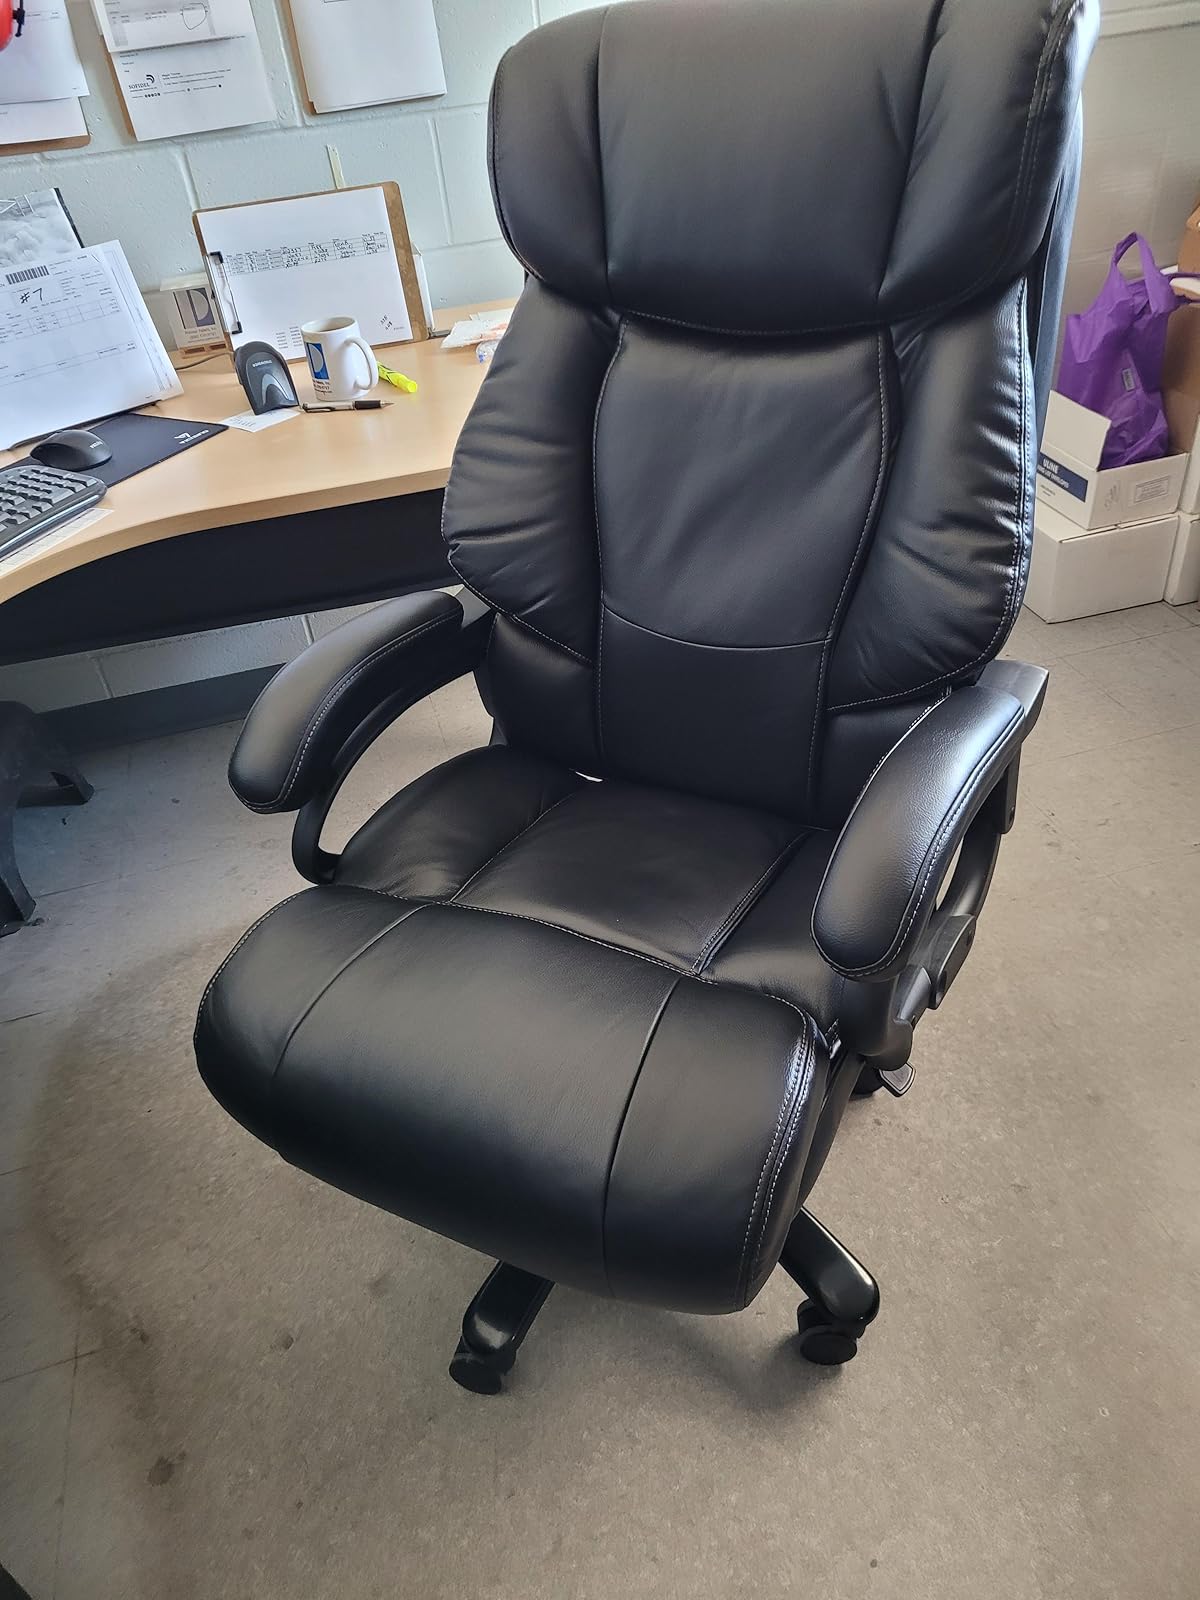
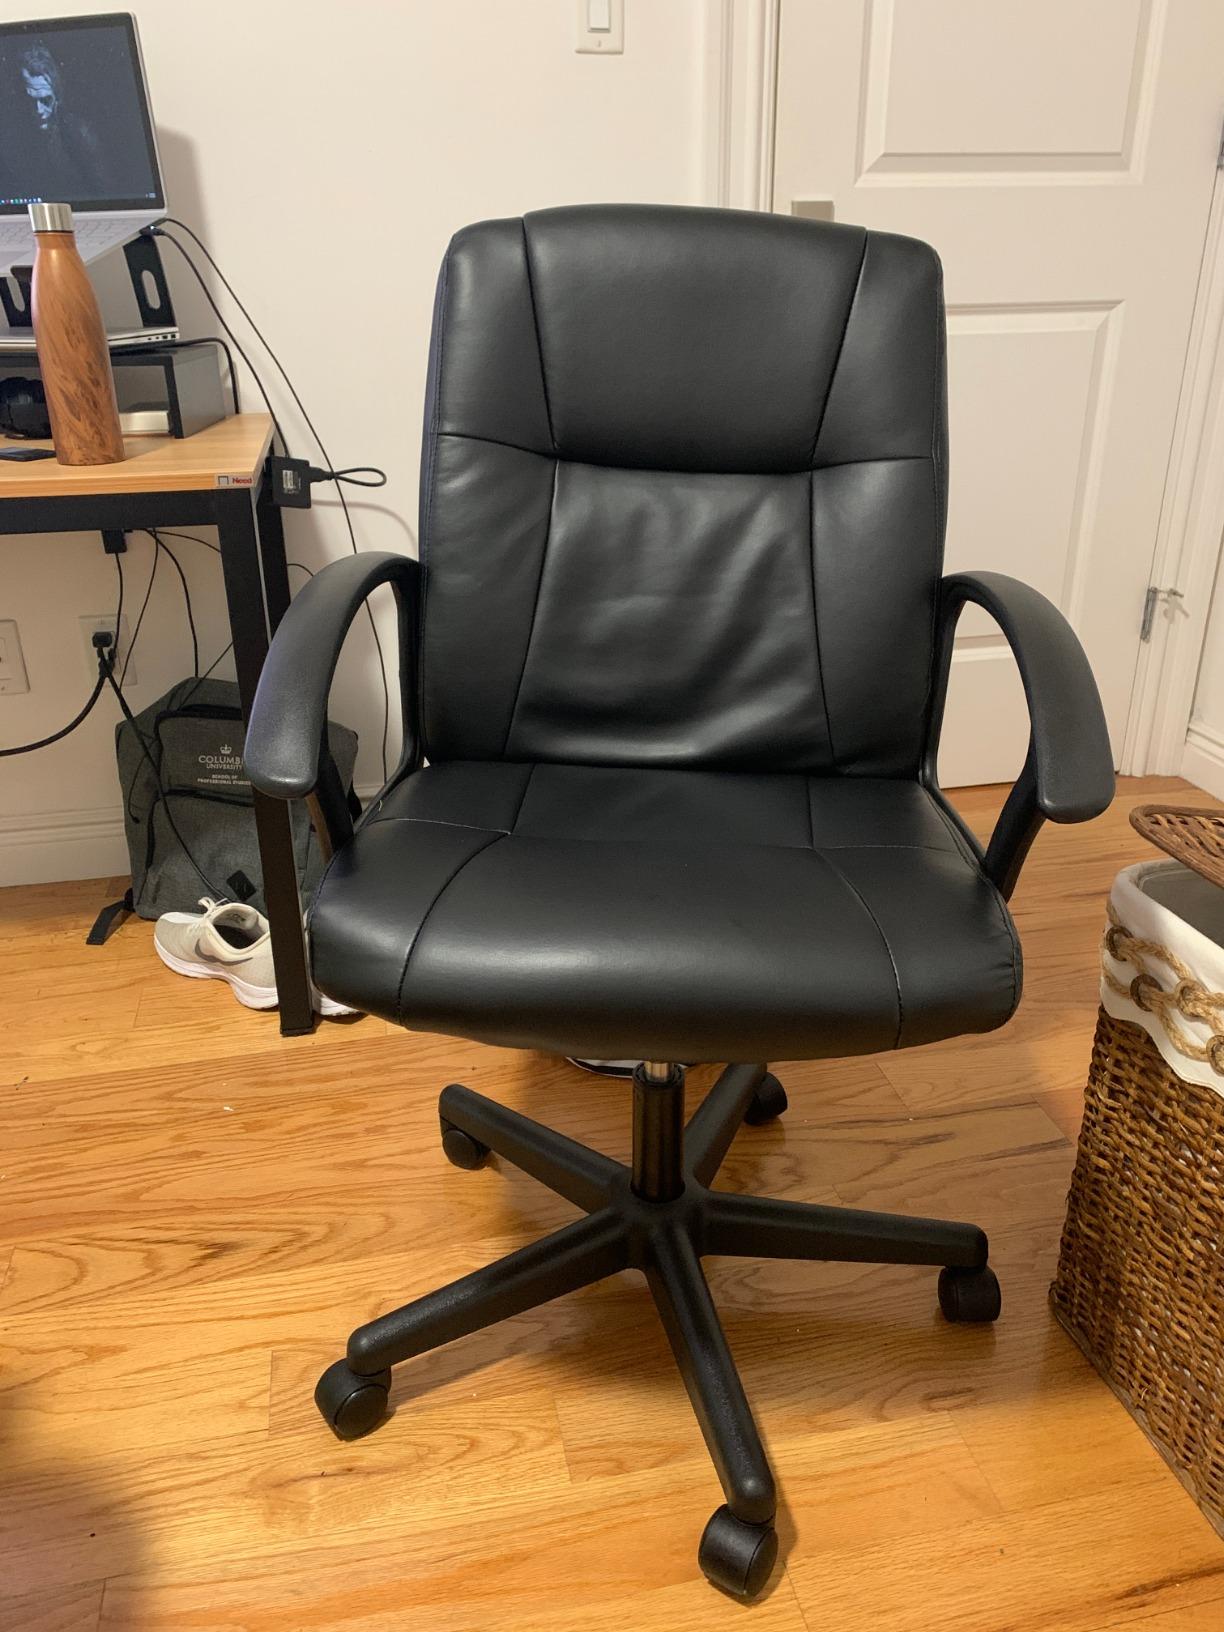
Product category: items_chair
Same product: no